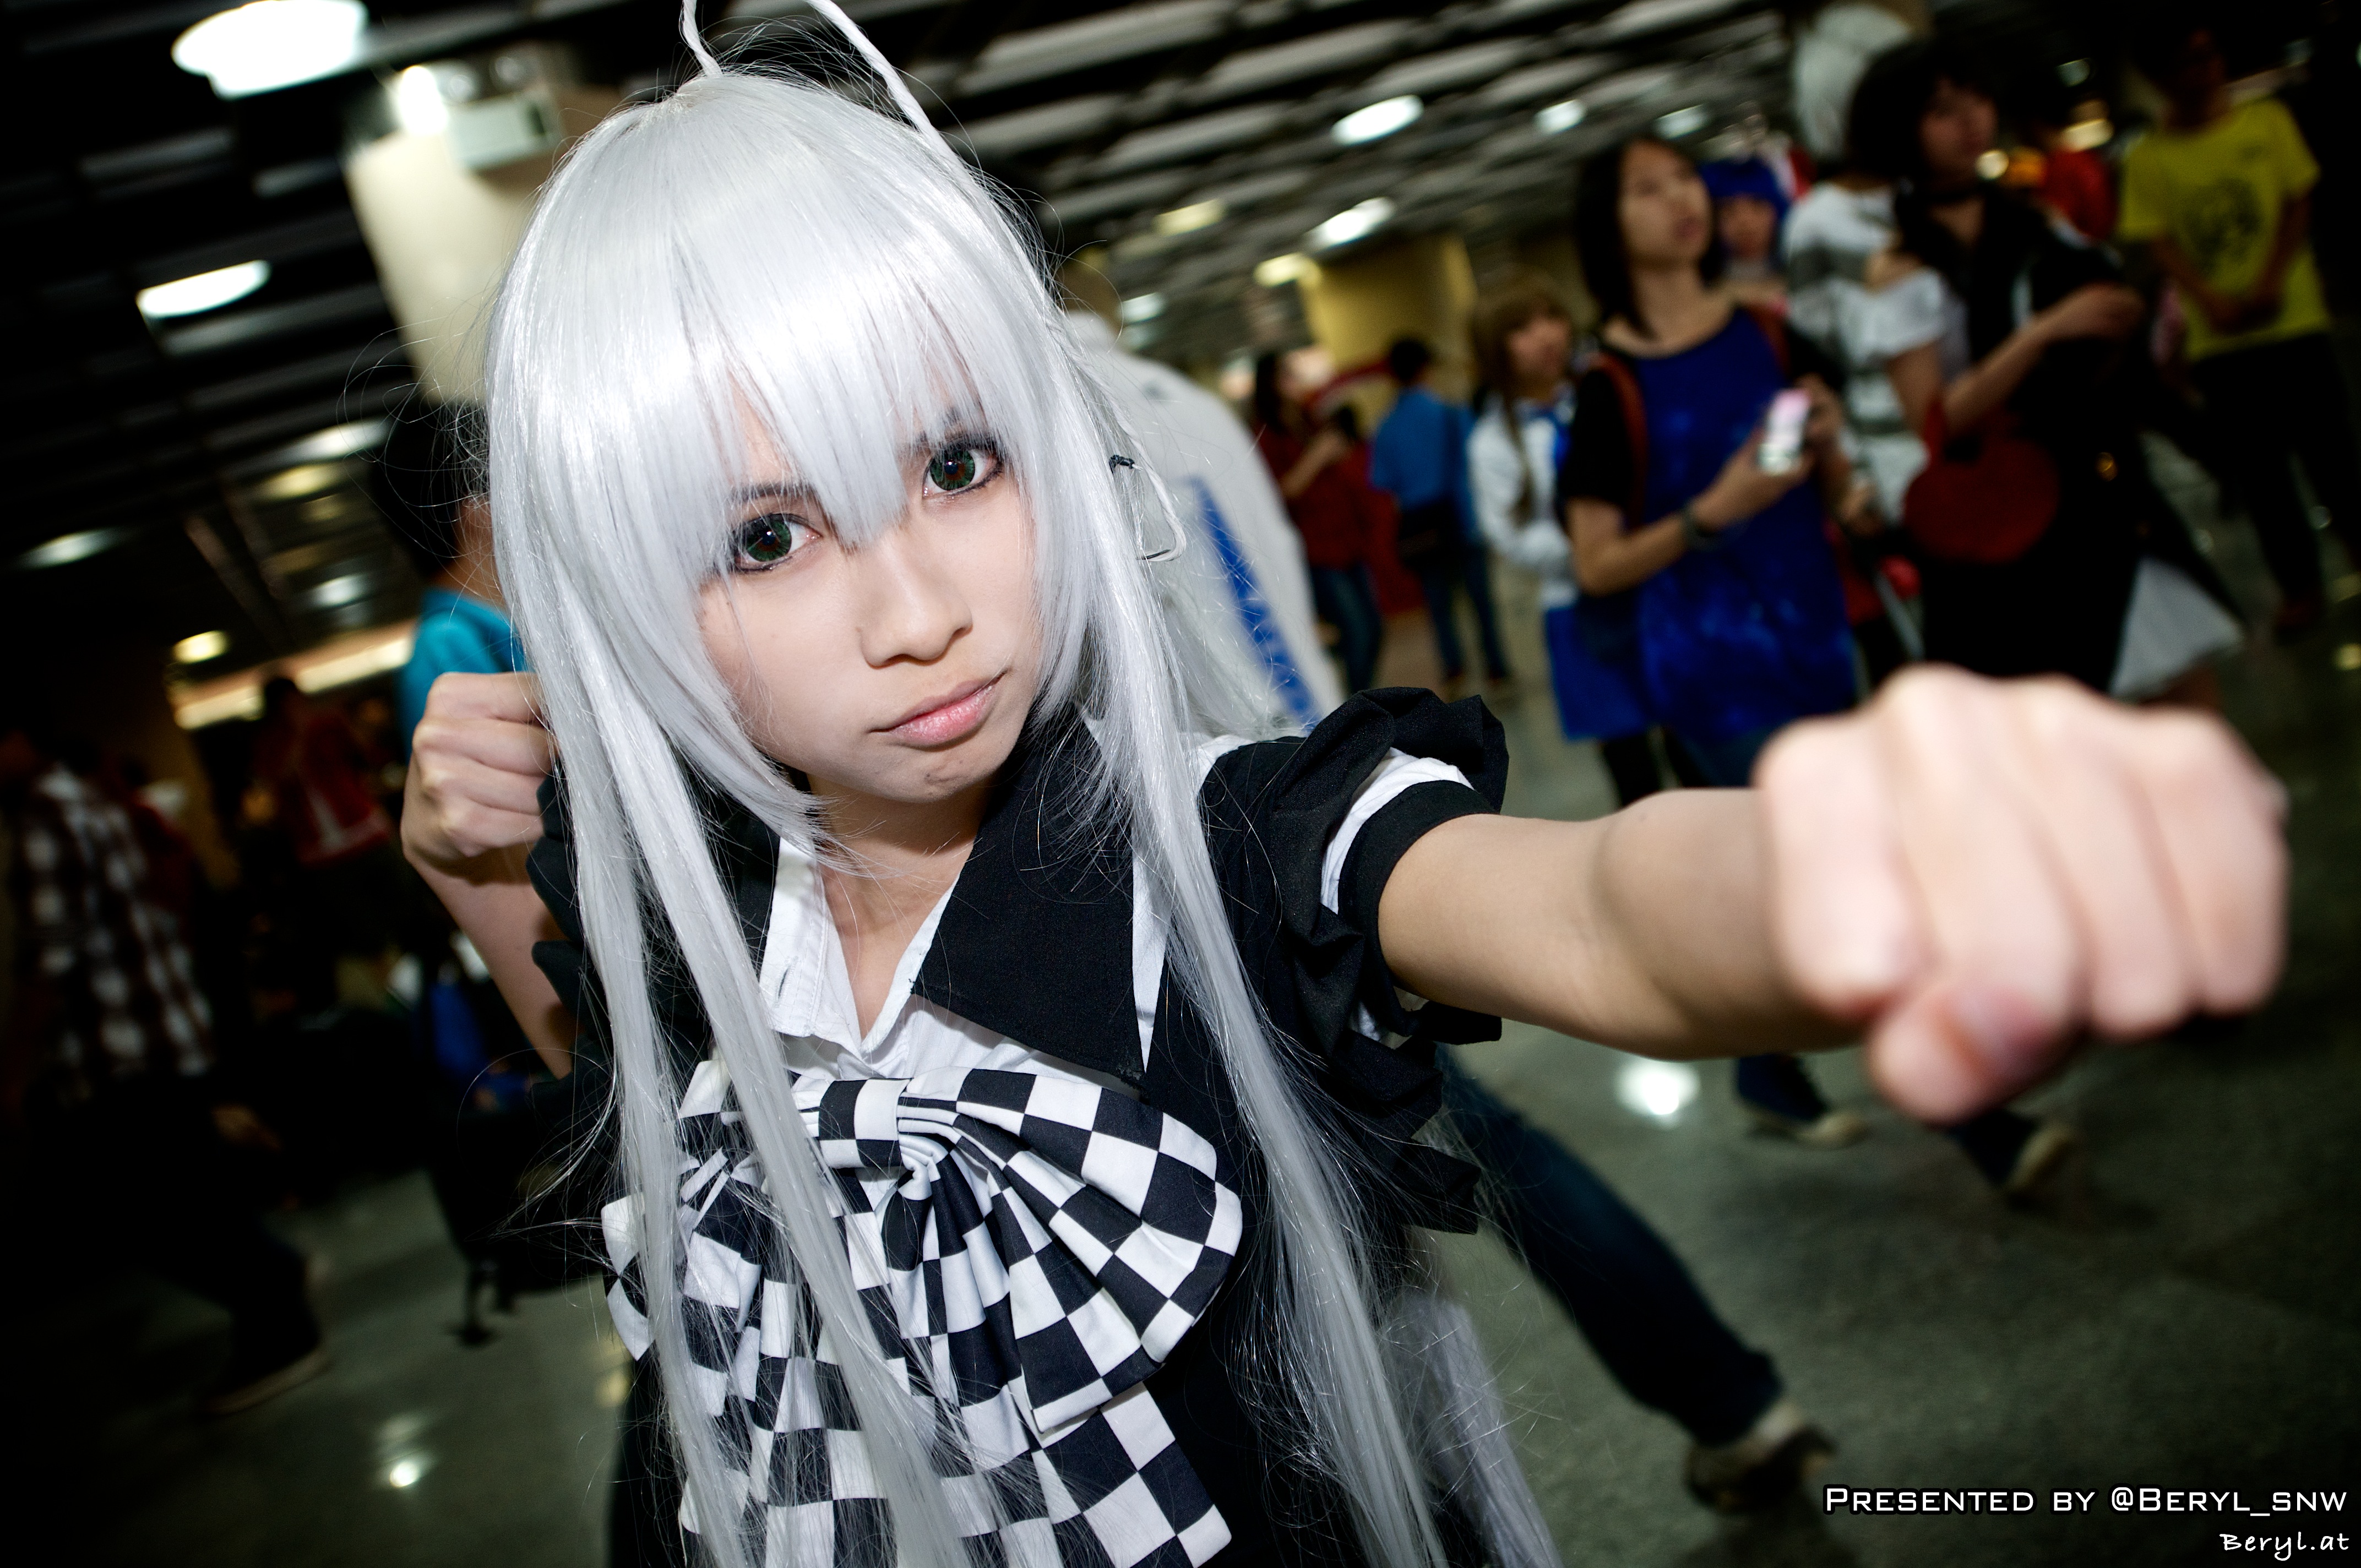
girl, game, cute, clothing, cosplay, girls, japanese, costume, games, anime, comic, comiccon, cos, con, convention